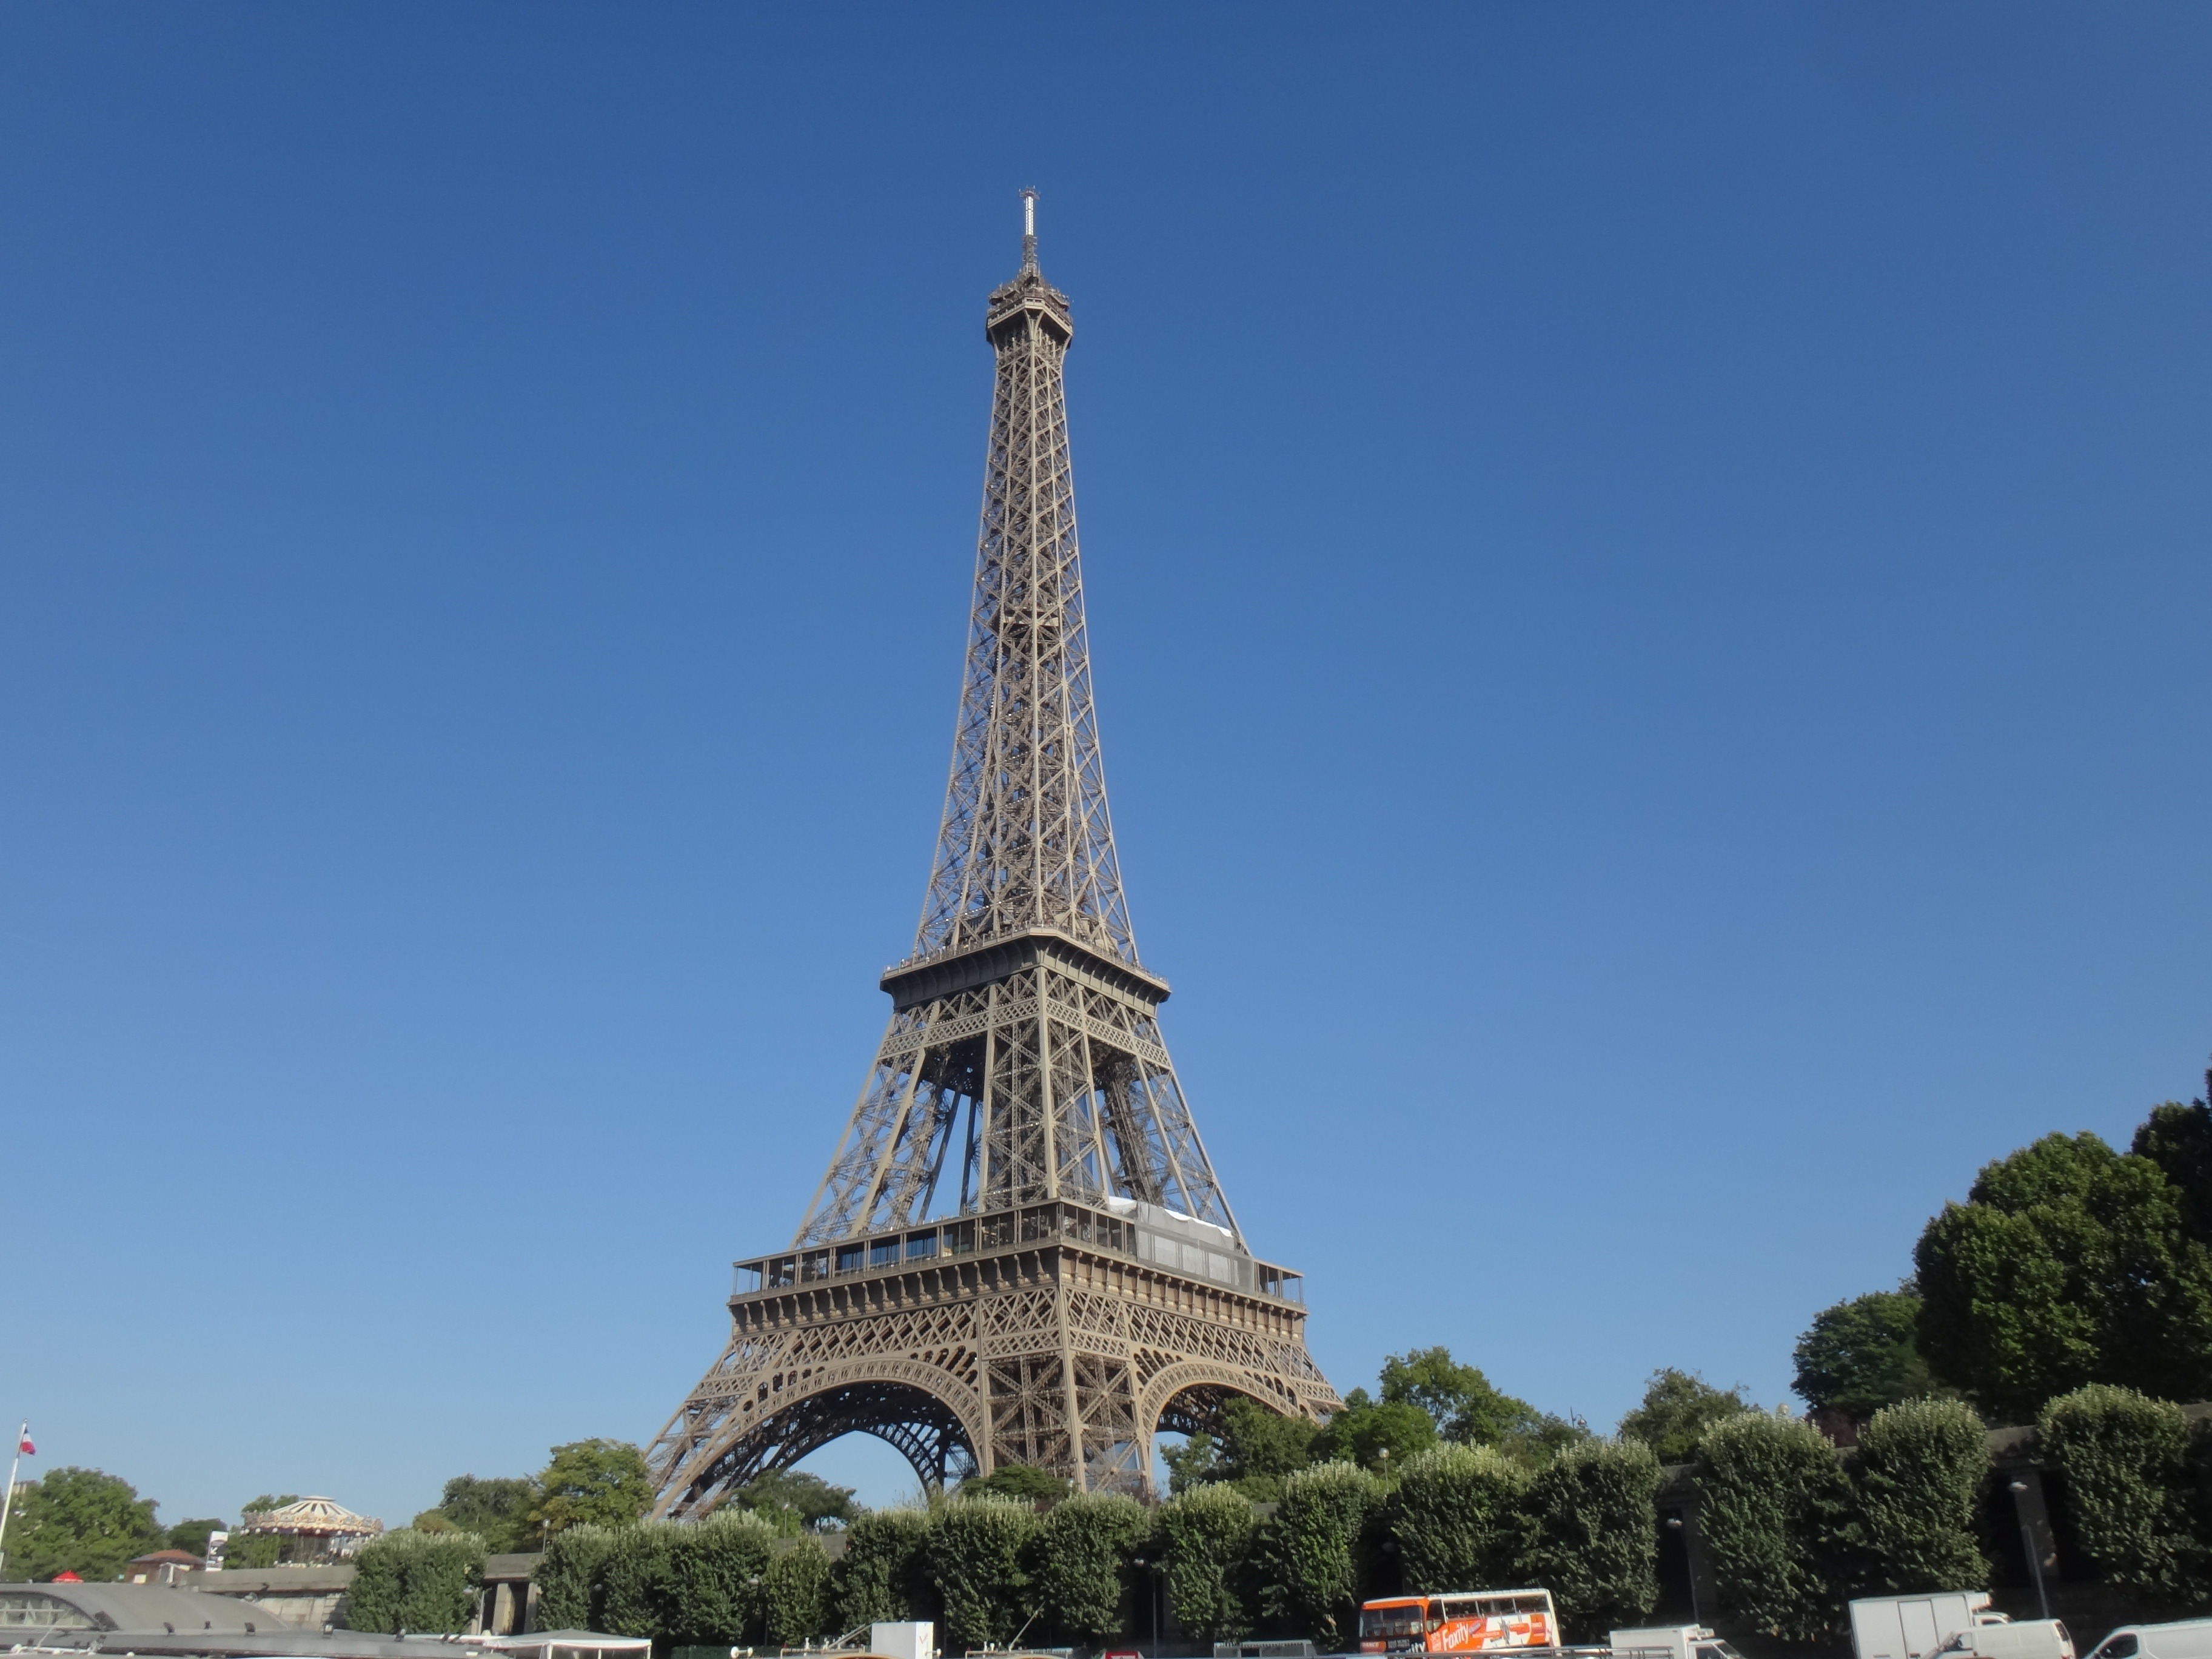
sky, building, eiffel tower, paris, monument, france, tower, landmark, blue, place of worship, spire, steeple, historic site